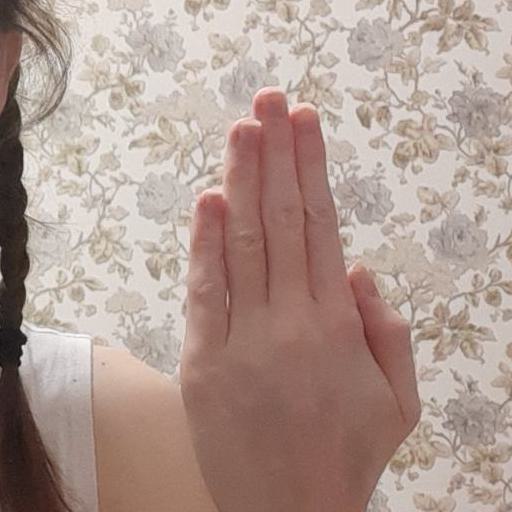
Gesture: stop_inverted